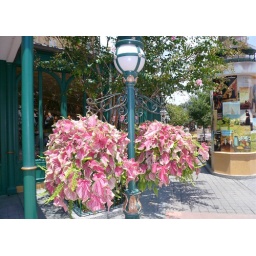
Hanging baskets of caladiums in Epcot France - these are much prettier in person